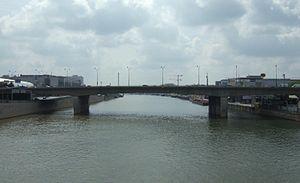
Le pont Amont, vu depuis le pont National
Cette liste contient les ponts présents sur la Seine et ses bras. Elle est donnée par département de l'aval du fleuve vers son amont et précise, après chaque pont, le nom des communes qu'elle relie, en commençant par celle située sur la rive gauche du fleuve.
Le pont amont est un pont situé à Paris, le premier de la ville à franchir la Seine lorsqu'on suit le cours du fleuve.